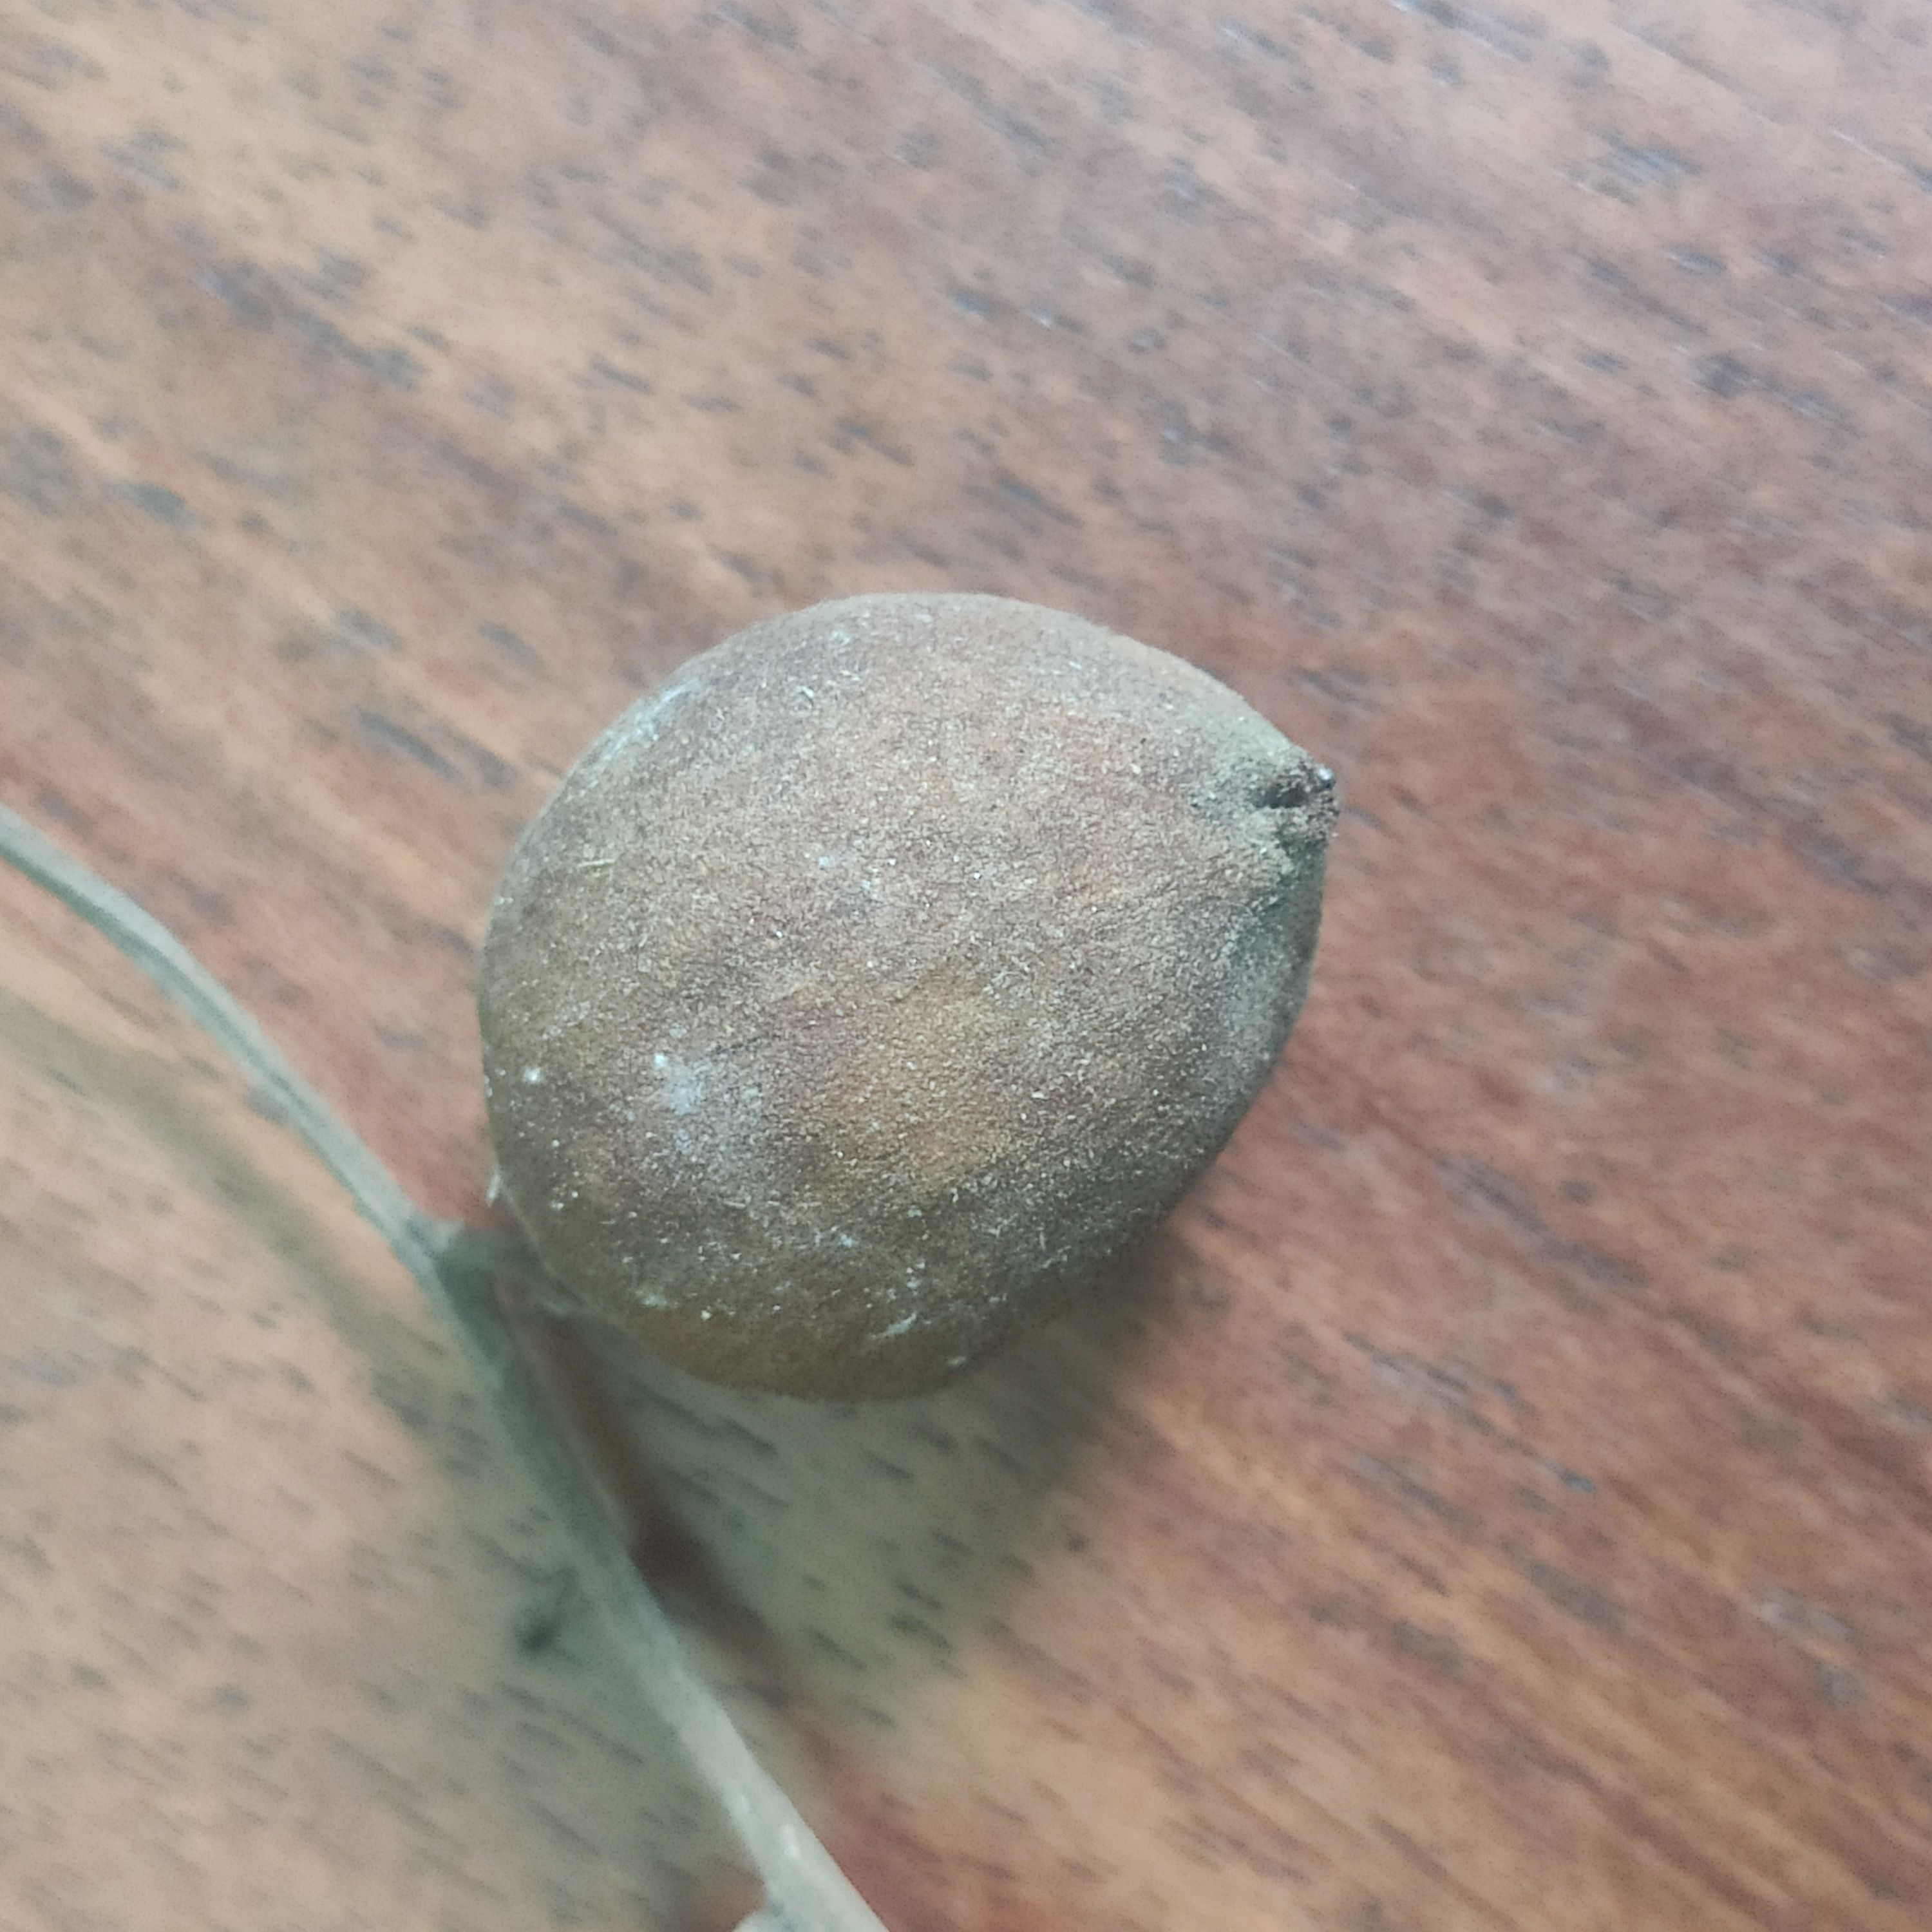
Fruit: burmese-grape
Grade: 3rd-grade